History of Crayola crayons

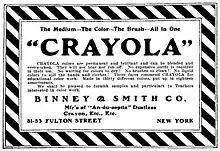
A Crayola ad from 1905

After several decades producing commercial pigments, Binney & Smith produced their first crayon, the black Staonal Marking Crayon, in 1902. The following year, the company decided to enter the consumer market with its first drawing crayons. The name "Crayola" was suggested by Alice Binney, wife of company founder Edwin Binney, combining "craie", French for "chalk," a reference to the pastels that preceded and lent their name to the first drawing crayons, with the suffix "-ola", meaning "oleaginous," a reference to the wax from which the crayons were made. Initially this was just one of the brands produced by Binney & Smith; other crayons were produced under names such as "Cerola", "Cerata", "Durel", "Perma", and "Boston", among others; but the Crayola brand proved the most successful, and was produced in two lines: "Crayola Gold Medal School Crayons" and ""Rubens" Crayola Artists' Crayons".